Henry R. Kravis Prize in Nonprofit Leadership

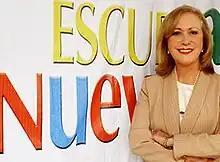
Vicky Colbert

Pratham says it is the “largest non-governmental organization working to provide quality education to the underprivileged children of India. Pratham was established in 1994 to provide education to the children in the slums of Mumbai. Since then, the organization has grown both in scope and geographical coverage.”